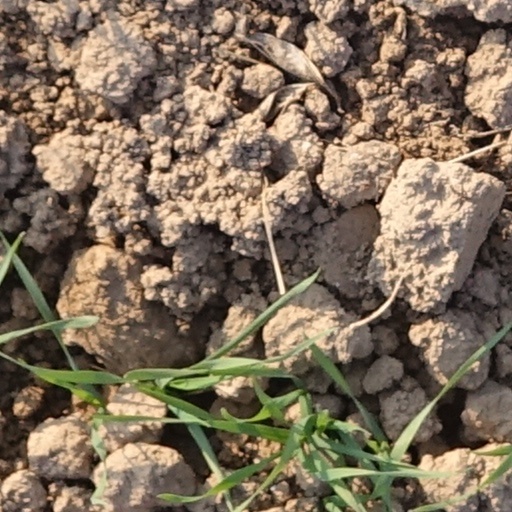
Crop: wheat